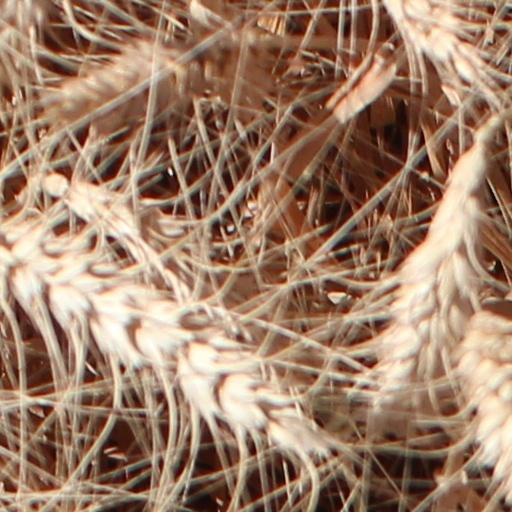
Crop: wheat